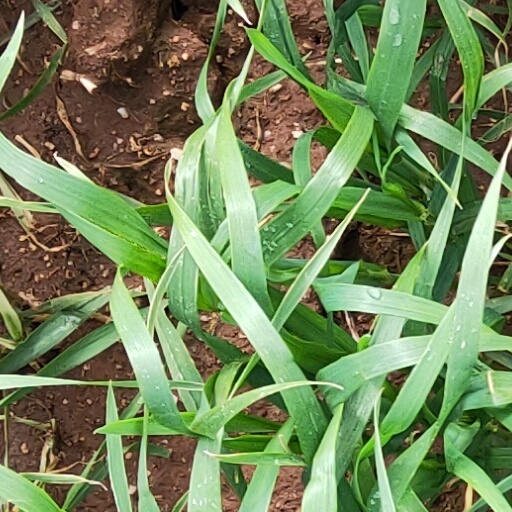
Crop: wheat